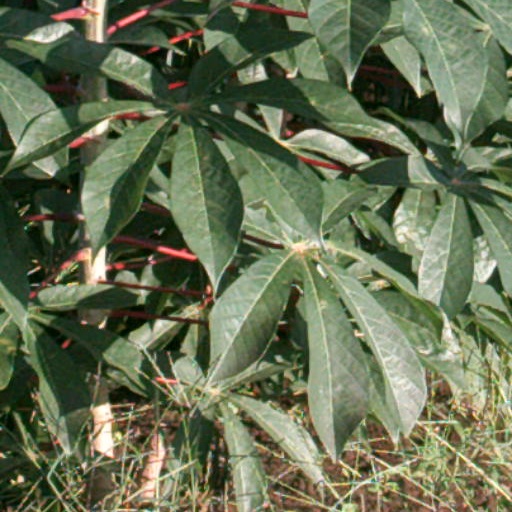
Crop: cassava